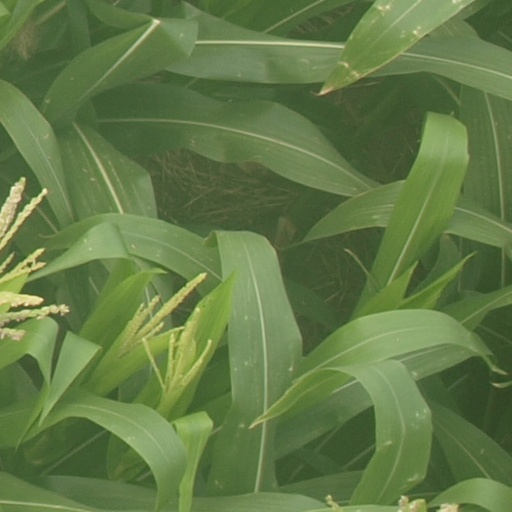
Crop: maize; corn